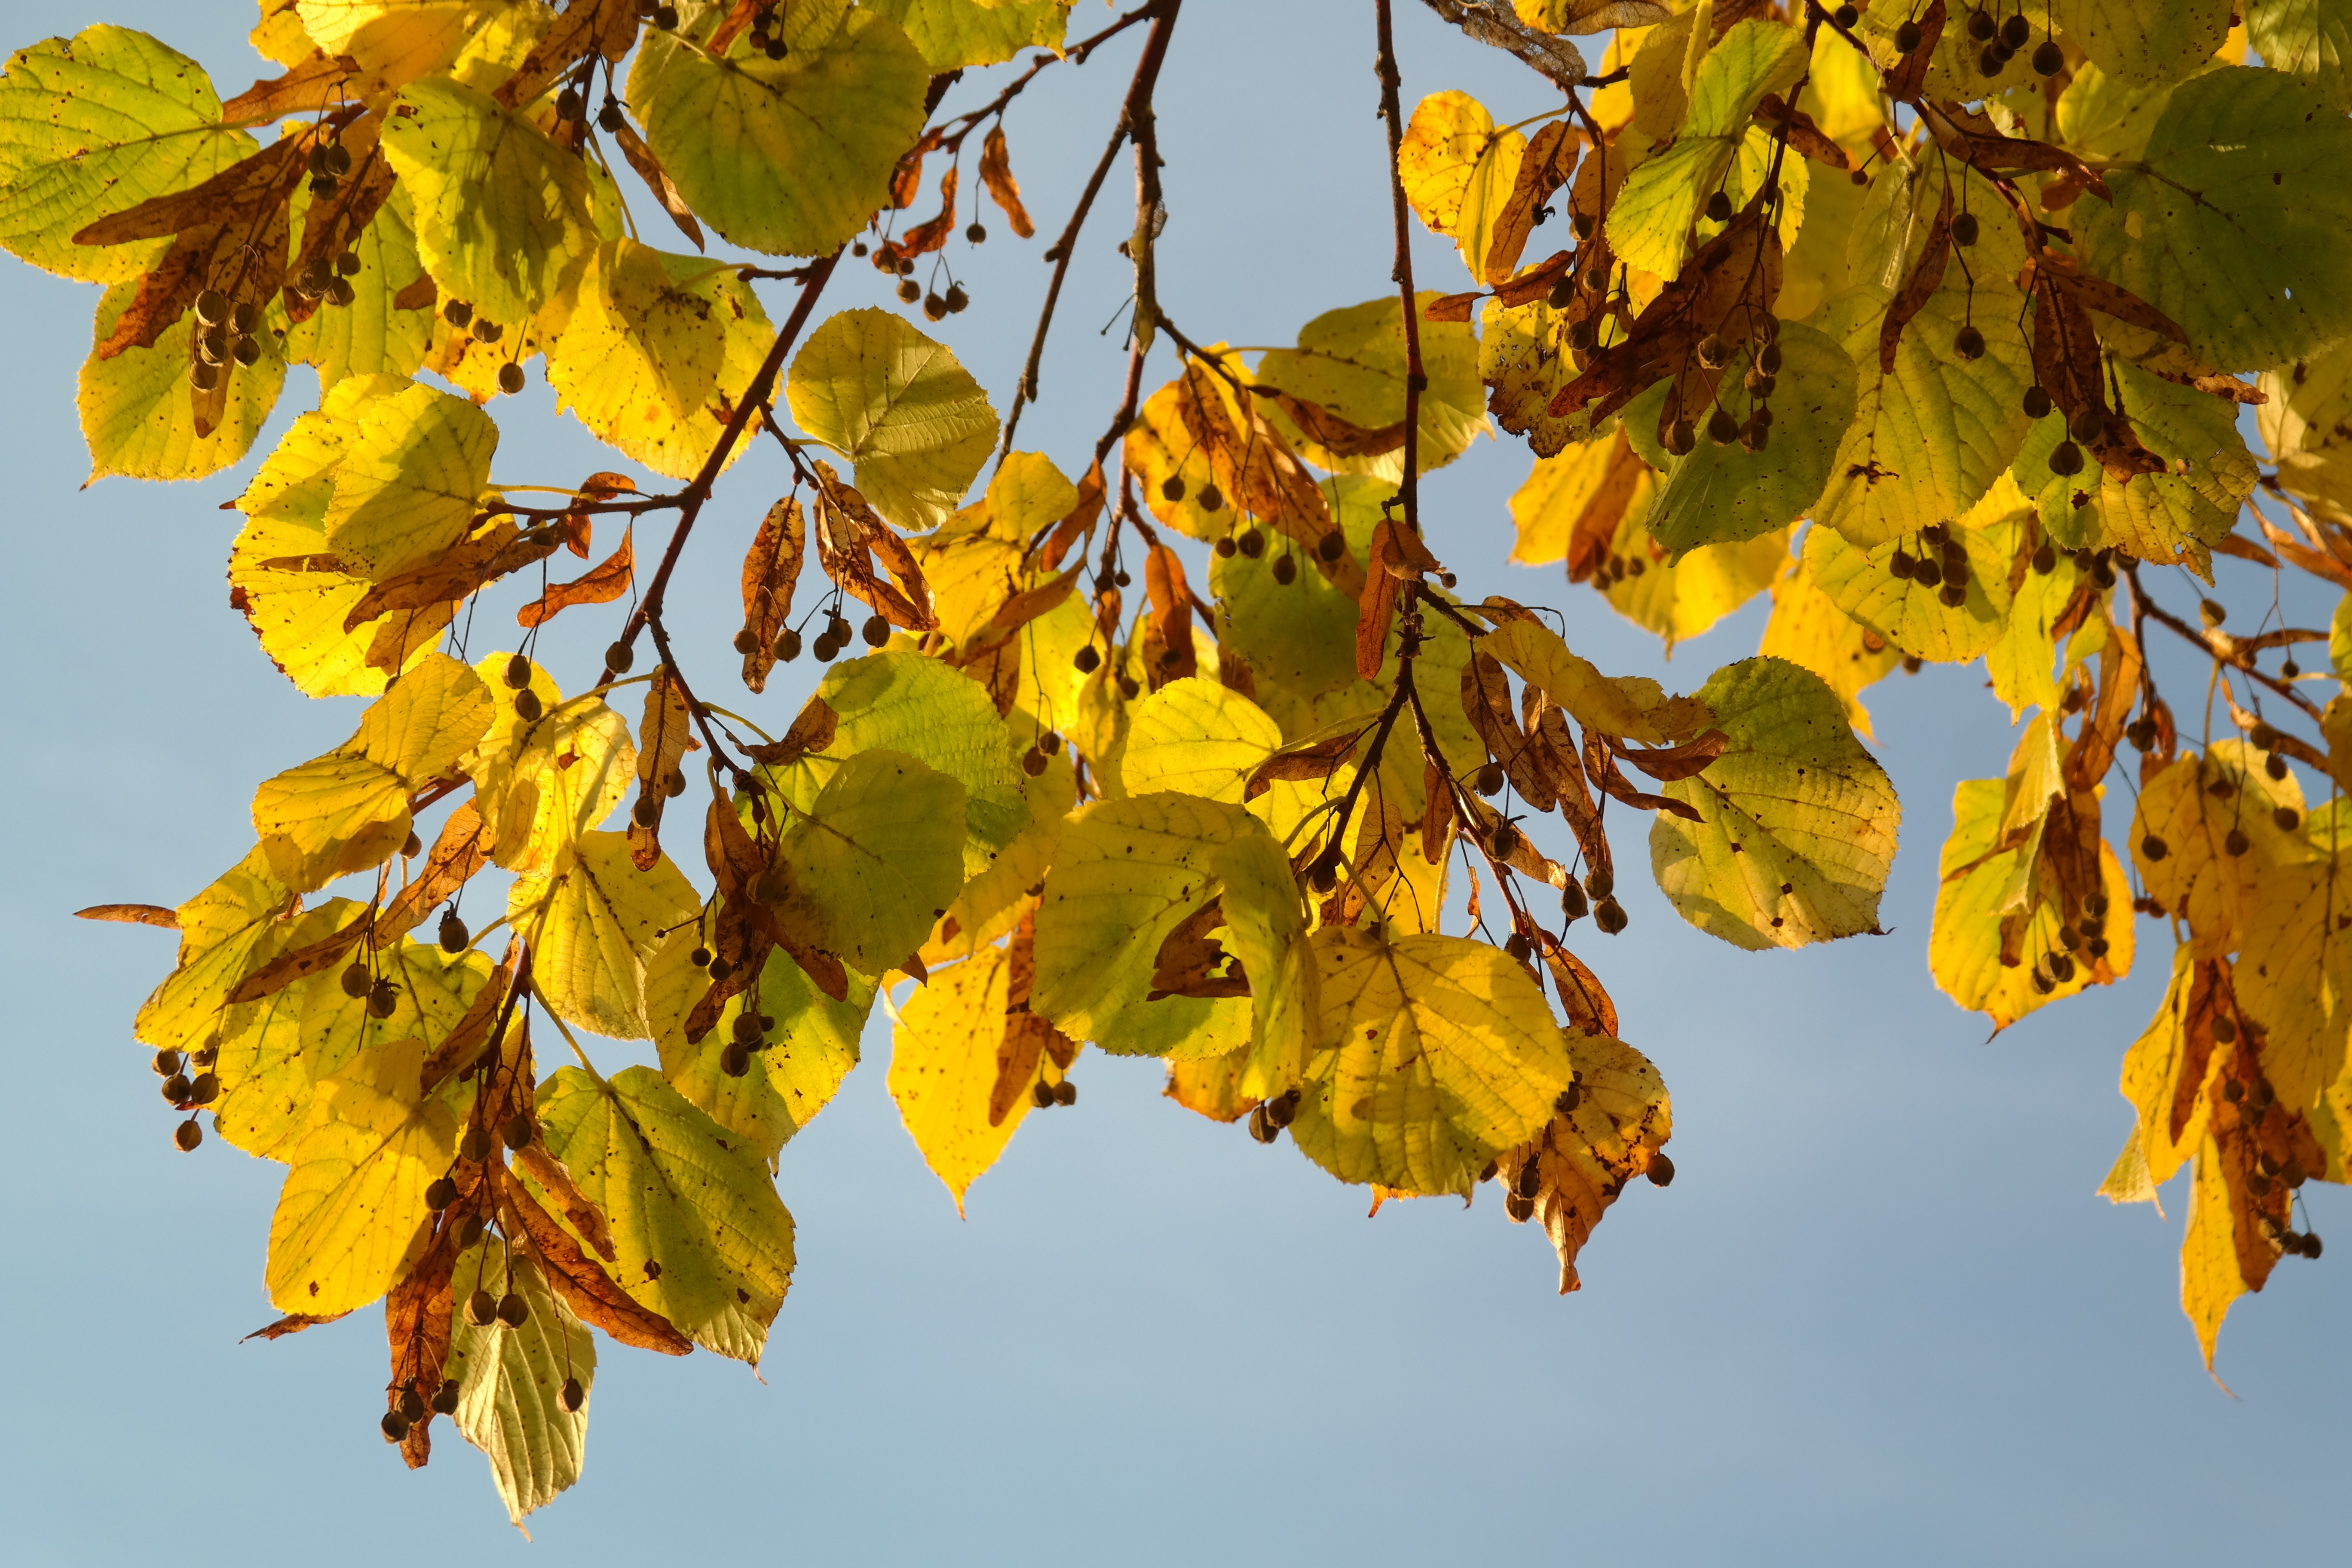
tree, branch, plant, sunlight, leaf, autumn, yellow, season, maple tree, lime, deciduous tree, leaves, seeds, deciduous, linde, malvaceae, fall color, fall foliage, flying seeds, flowering plant, maidenhair tree, mallow, tilia, woody plant, land plant, tilia platyphyllos, summer linde, eurybia linde